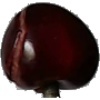
Label: cherry